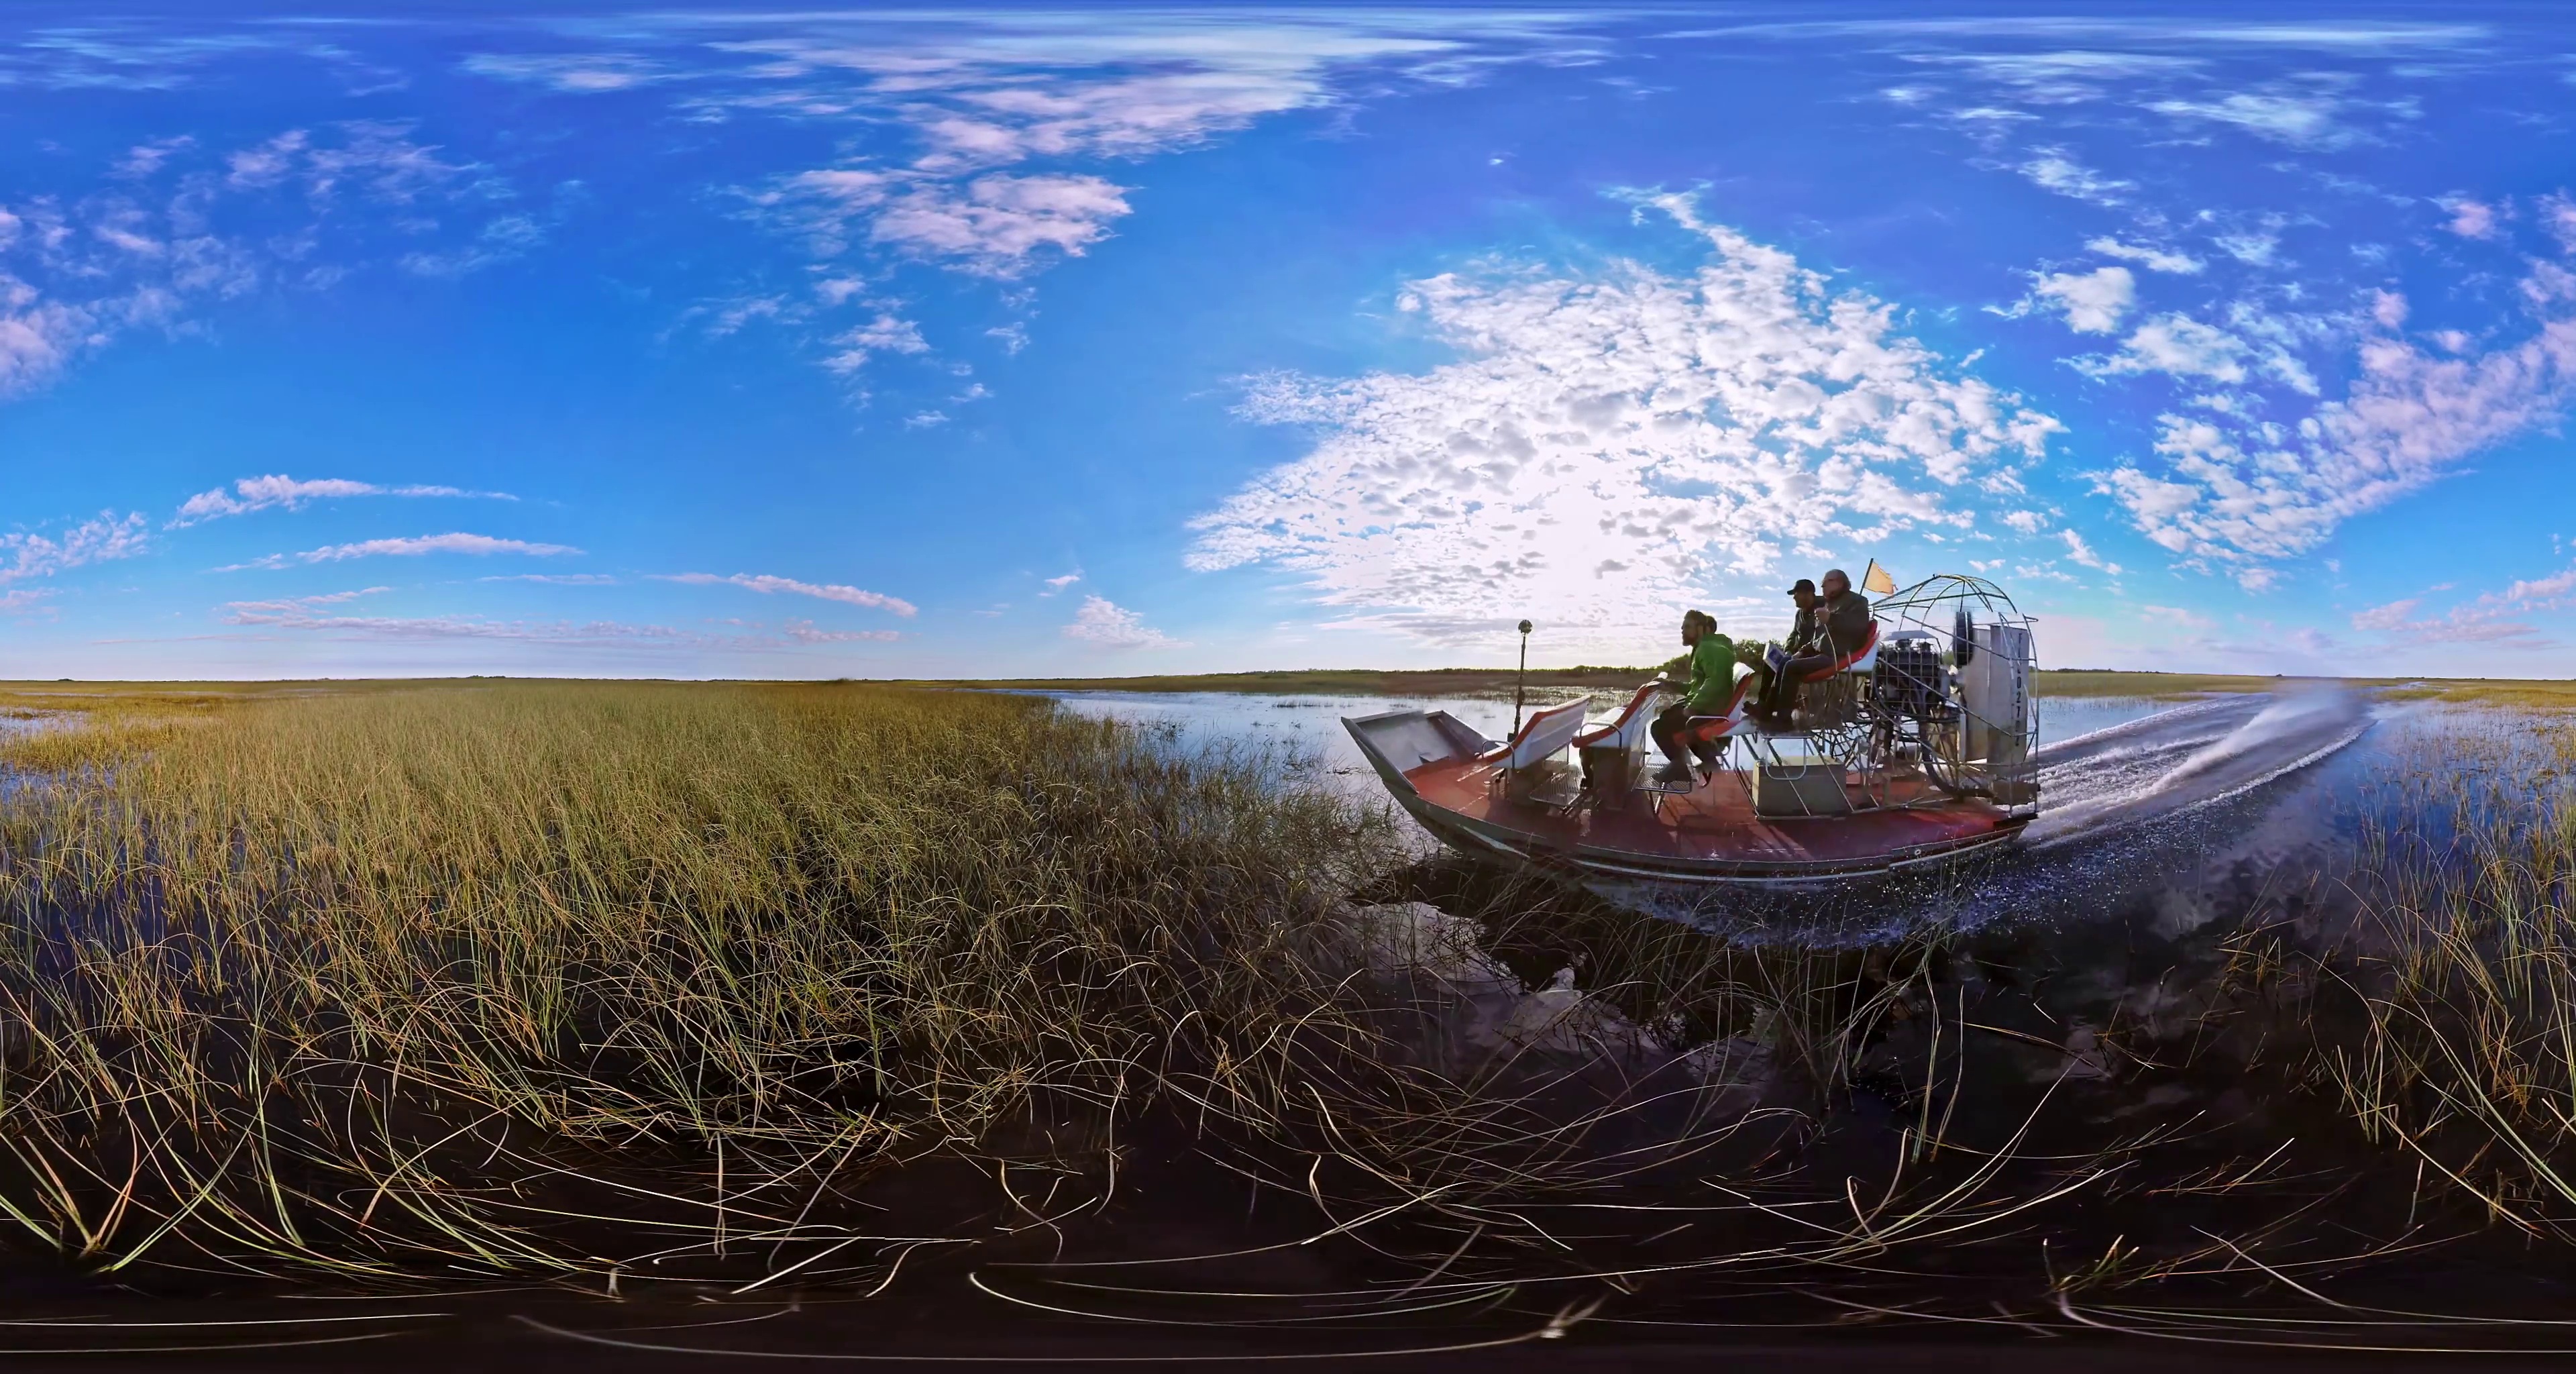
Referred object: person in green clothes in the front row

Referred object: turn right to find the airboat

Referred object: the passenger seated behind the driver